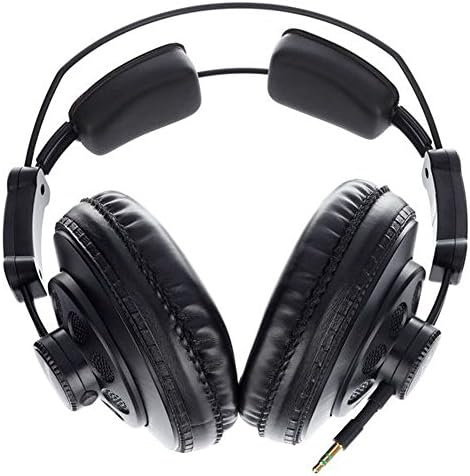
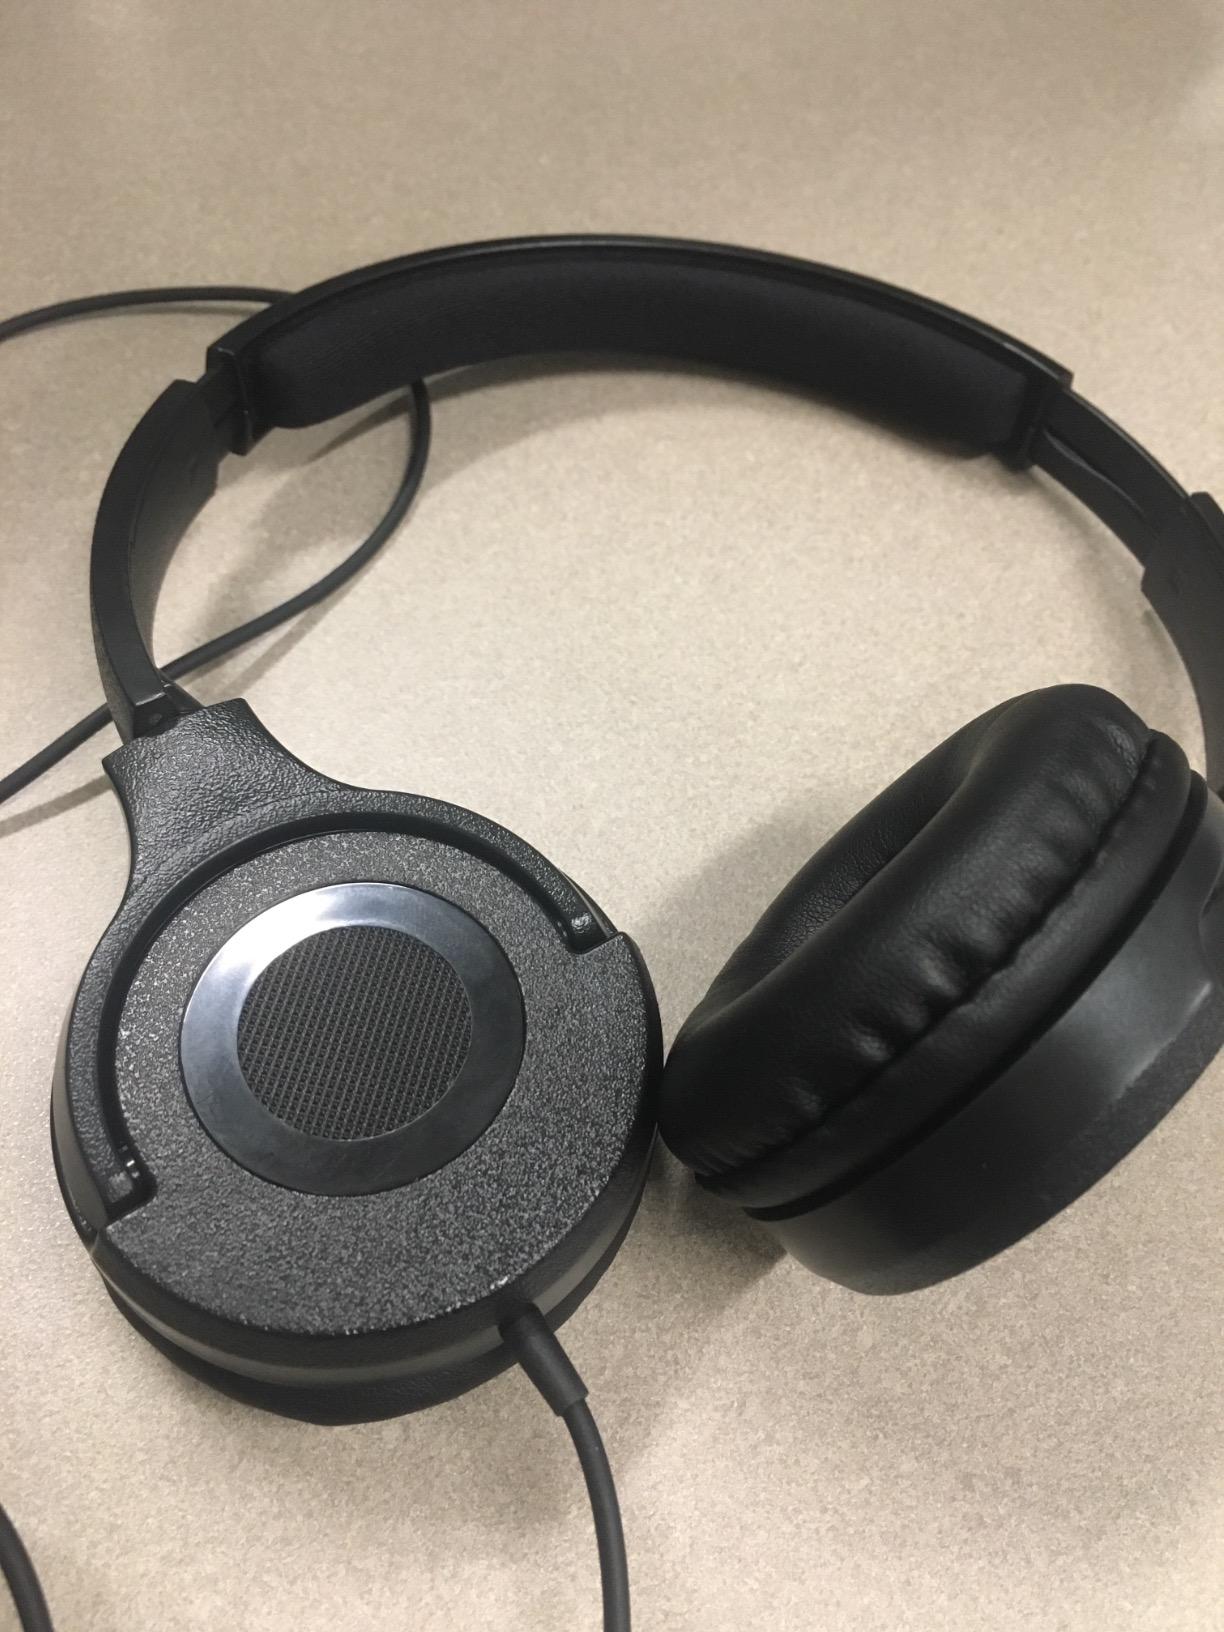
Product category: headphones
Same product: no